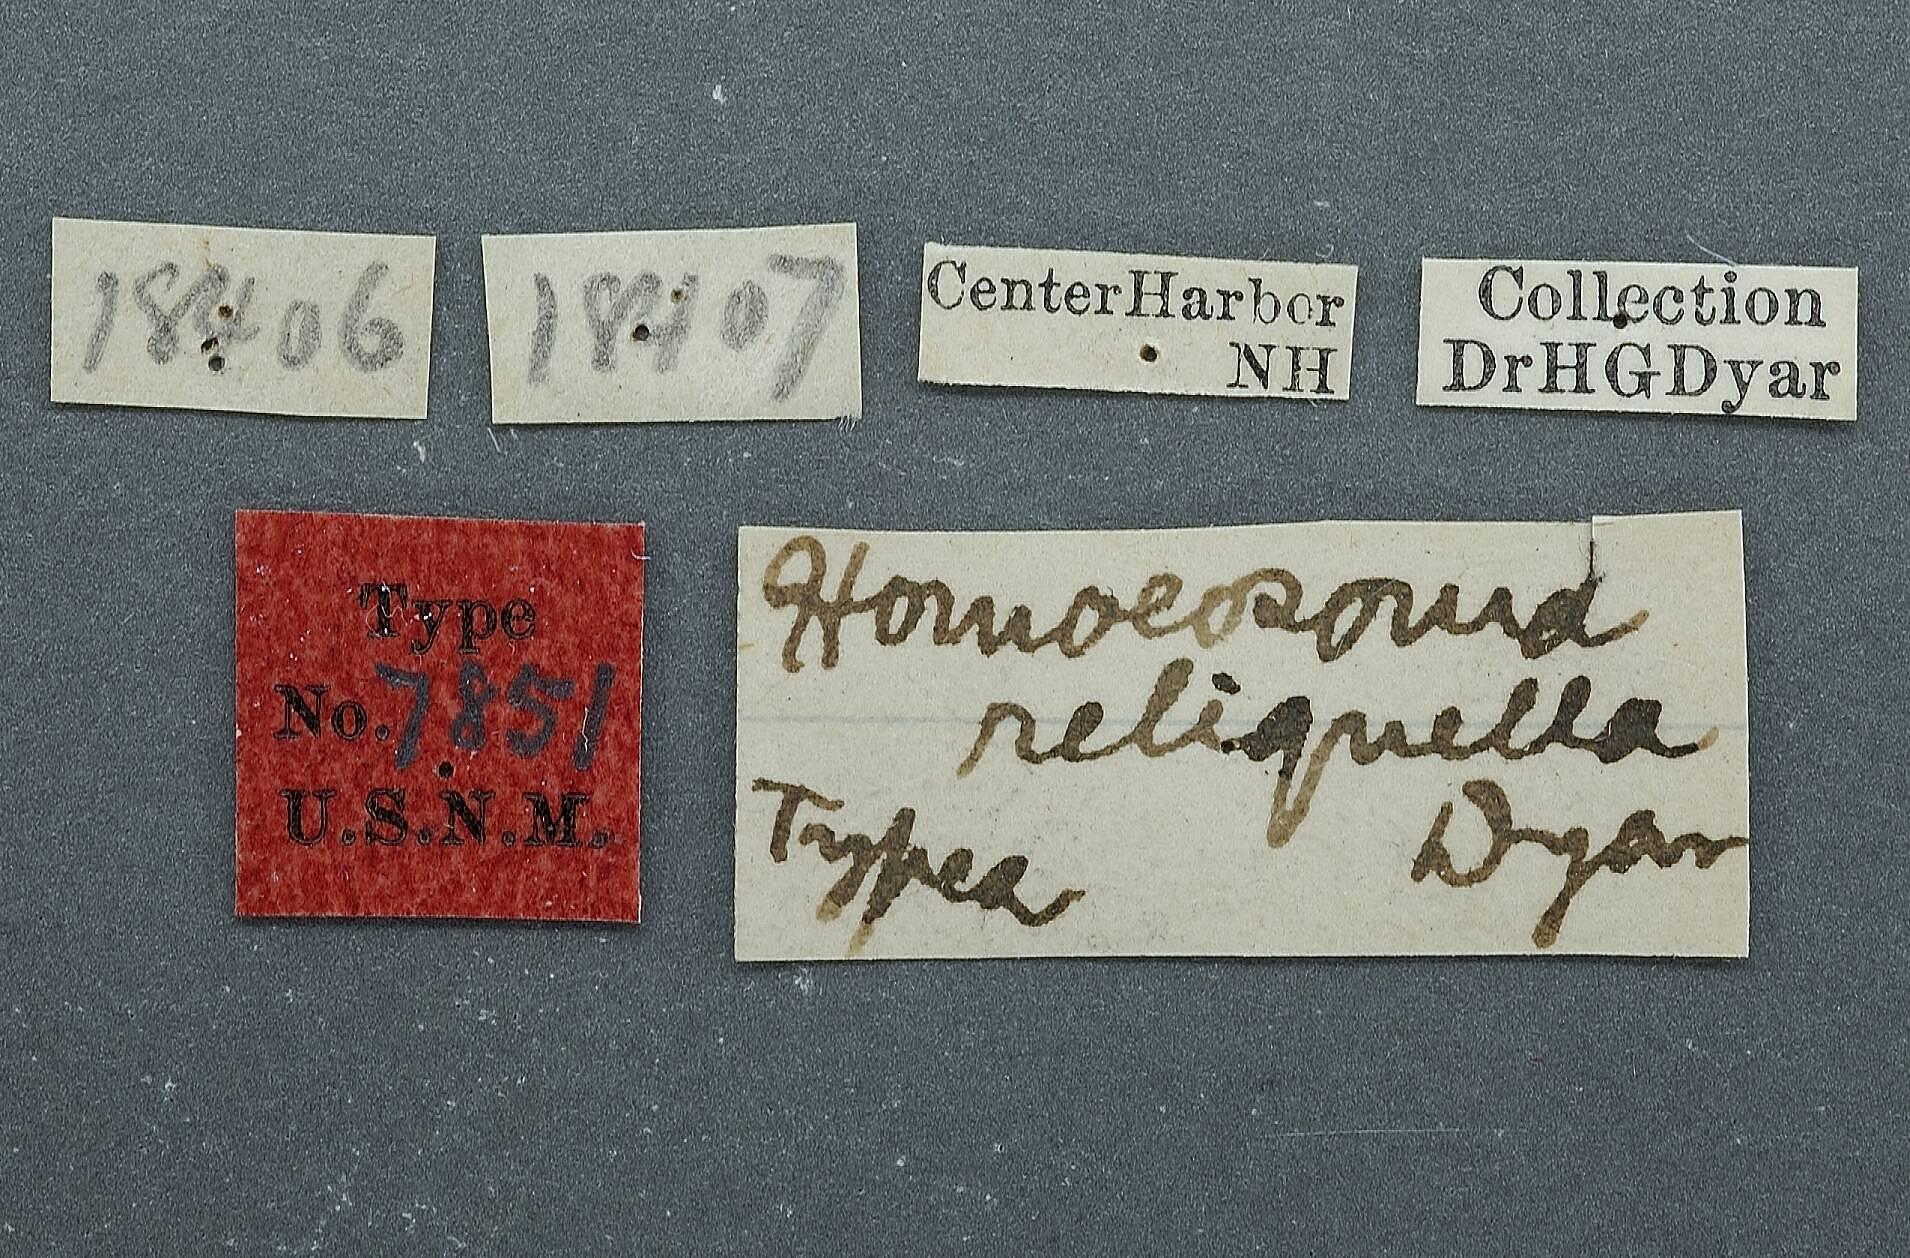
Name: Homoeosoma reliquellum
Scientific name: Homoeosoma reliquellum Dyar, 1904
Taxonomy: Animalia, Arthropoda, Insecta, Lepidoptera, Pyralidae
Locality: Center Harbor, Belknap, New Hampshire, United States